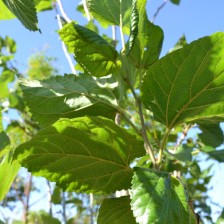
Variety: ChiangMaiBuriram60